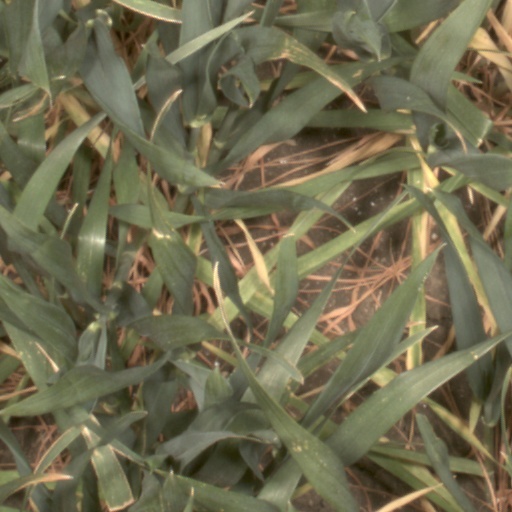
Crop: wheat